Juwan Howard

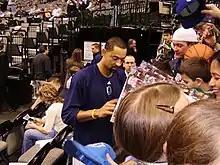
Howard signing autographs as a Dallas Maverick

In the semifinals of the 1993 NCAA Division I men's basketball tournament against Kentucky, Howard contributed on offense and held Jamal Mashburn in check defensively; Mashburn did not make a field goal in the last 12:36 of regulation. Sportswriter Jay Mariotti wrote that Howard had done "a terrific defensive job" in guarding Mashburn. The 31–4 Wolverines were matched up against the 33–4 North Carolina Tar Heels in the championship game; both Fisher and North Carolina head coach Dean Smith were seeking their second national title. During the championship game Howard picked up his second personal foul with 9 minutes 42 seconds remaining in the first half and was soon substituted out as the entire team dealt with an accumulation of fouls. The game would be remembered for a late technical foul against Webber for attempting to call a time out when the Wolverines had none left; this led to a Tar Heels victory. Over the course of the season, Howard averaged 14.6 points and 7.4 rebounds. After the season, Webber and Howard were invited to try out for the United States national basketball team that would compete at the 1993 World University Games and Under-22 World Championships. Howard did not make the team.